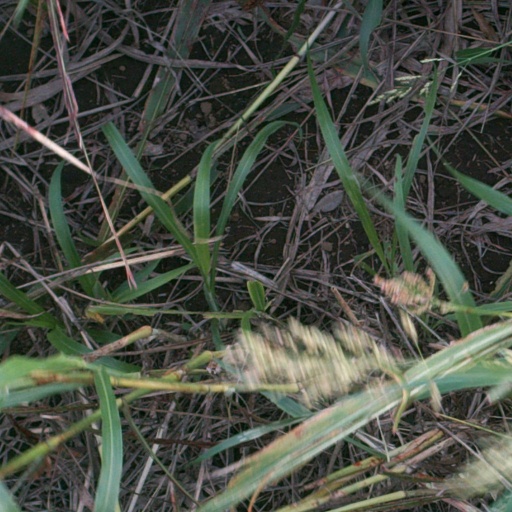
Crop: sorghum